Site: brandenburg
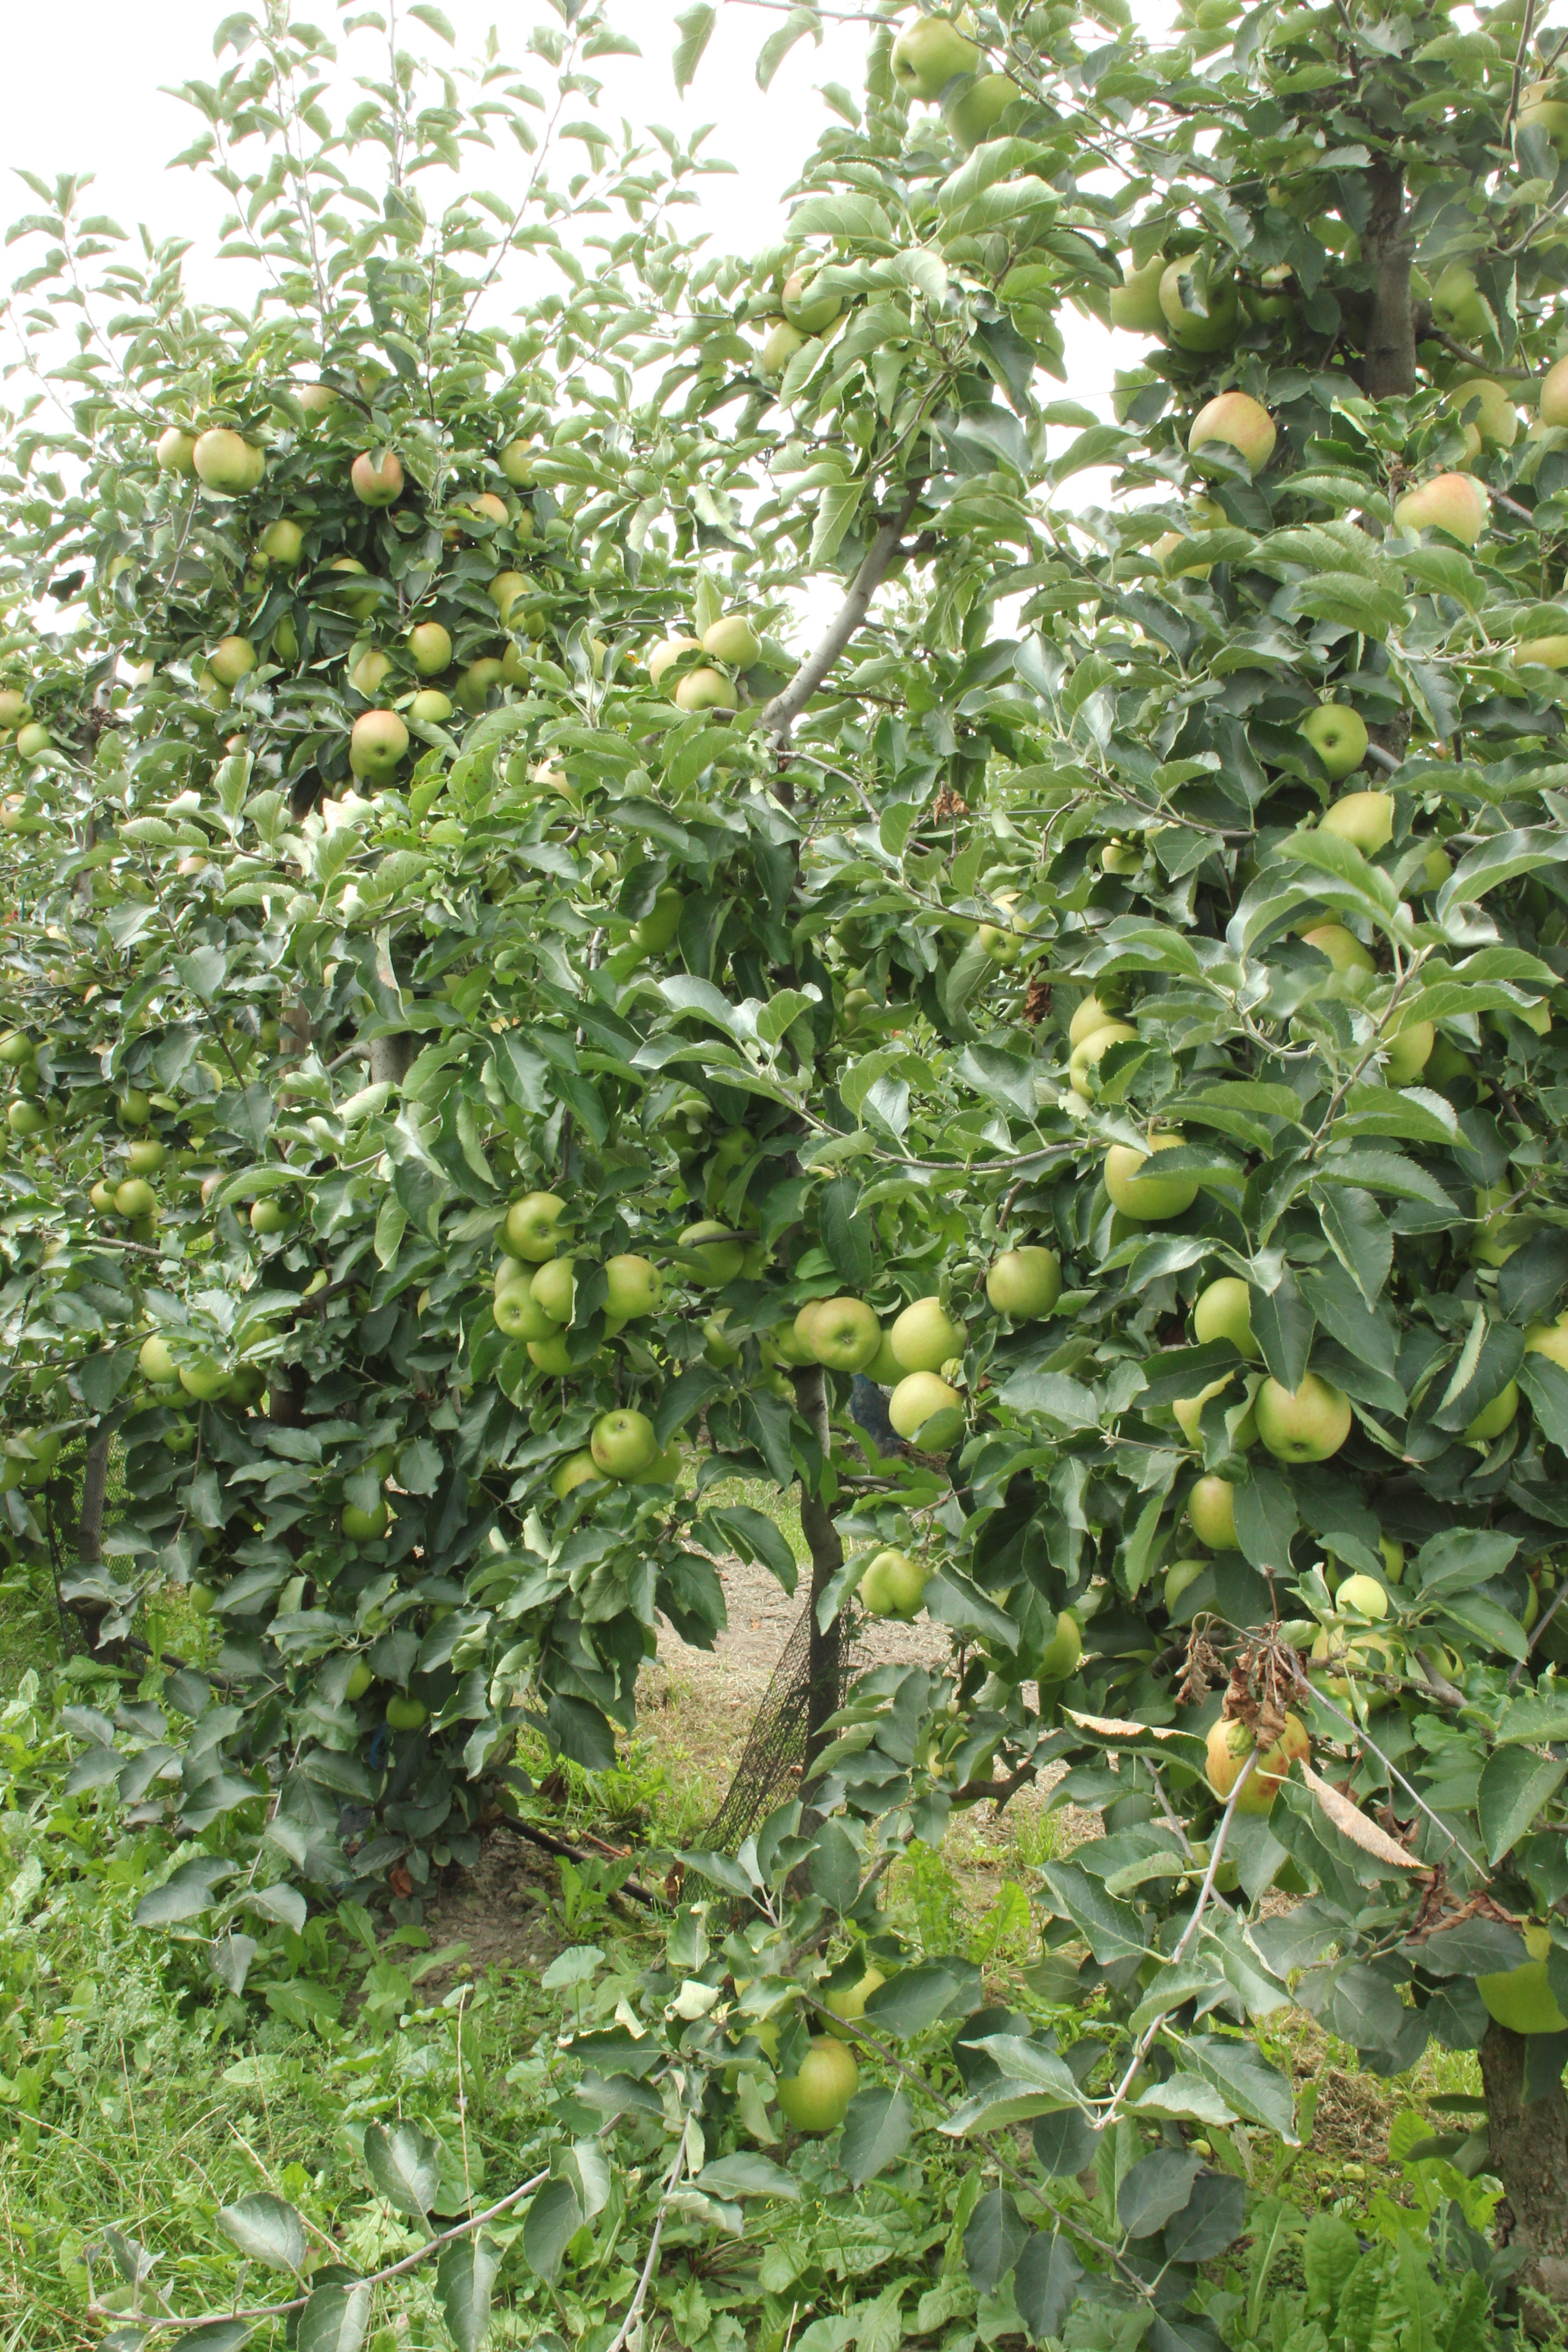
Growth stage (BBCH 87): Maturity of fruit and seed